East Pakistan Air Operations (1971)

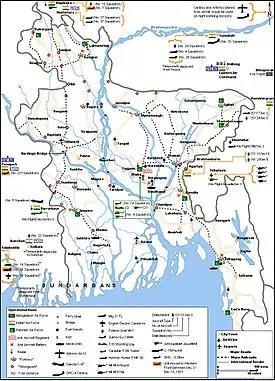
Location of IAF, PAF and BAF units in December 1971 in and around Bangladesh. Some unit locations are not shown. Map not to exact scale

Transport and airlift operations were to be handled by three Douglas C-47 Dakota squadrons, two Antonov – 12, one DHC-4 Caribou, one DHC-3 Otter and one C-119 Packet squadrons assembled from Western, Central and Eastern Commands and based at Jorhat, Guahati, Barrackpur and Dum Dum during 3–16 December 1971.